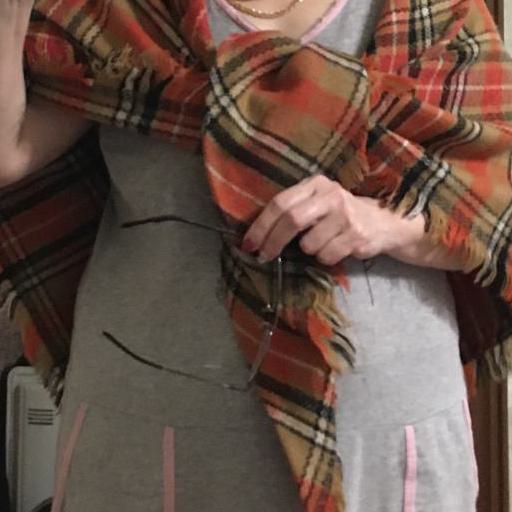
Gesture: no_gesture